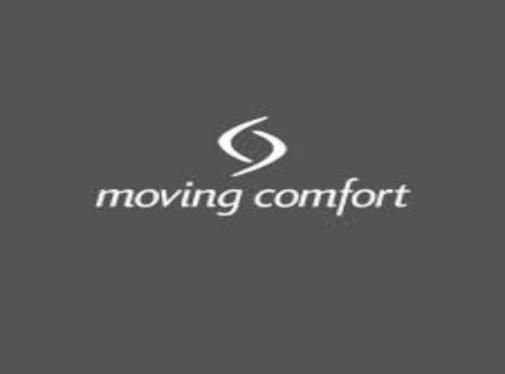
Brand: moving comfort-2
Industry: Clothes